USS O'Bannon (DD-450)

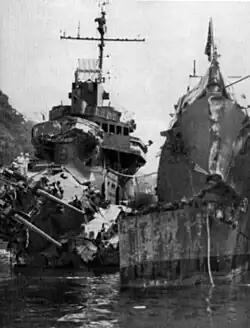
"O'Bannon" (right) and after the Battle of Vella Lavella, 1943

Based at Nouméa, New Caledonia, "O'Bannon" first escorted the escort carrier on a run to Guadalcanal, where on 9 October, twenty Marines flew their Grumman F4F Wildcats off "Copahee"s decks, desperately needed as reinforcements at beleaguered Henderson Field. Through the remainder of the month, "O'Bannon" sailed the New Hebrides and southern Solomons on escort duty. On 7 November at Nouméa, she joined Rear Admiral Daniel J. Callaghan's Support Group, ready to sail with a convoy carrying critical reinforcements, replacements, food, ammunition, and aviation material.